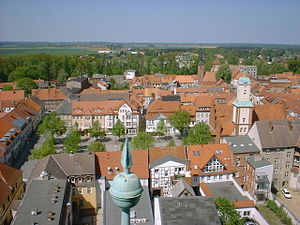
Wittstock
Udsigt over centrum fra tårent i Mariakirche
Wittstock er en by i landkreisOstprignitz-Ruppin i den nordvestlige del af den tyske delstat Brandenburg. Den ligger, hvor floden Glinze løber sammen med Dosse 20 km øst for Pritzwalk og 95 km nordvest for Berlin. Wittstock ligger i den østlige del af landskabet Prignitz ved den nordlige ende af Kyritz-Ruppiner Heide og den sydlige del af Mecklenburgischen Seenplatte.